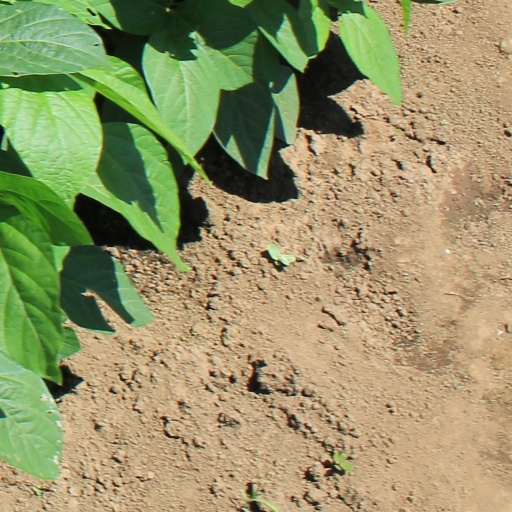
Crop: soybean